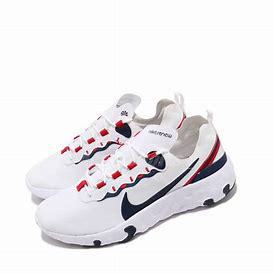
Brand: Nike
Model: Renew Element 55